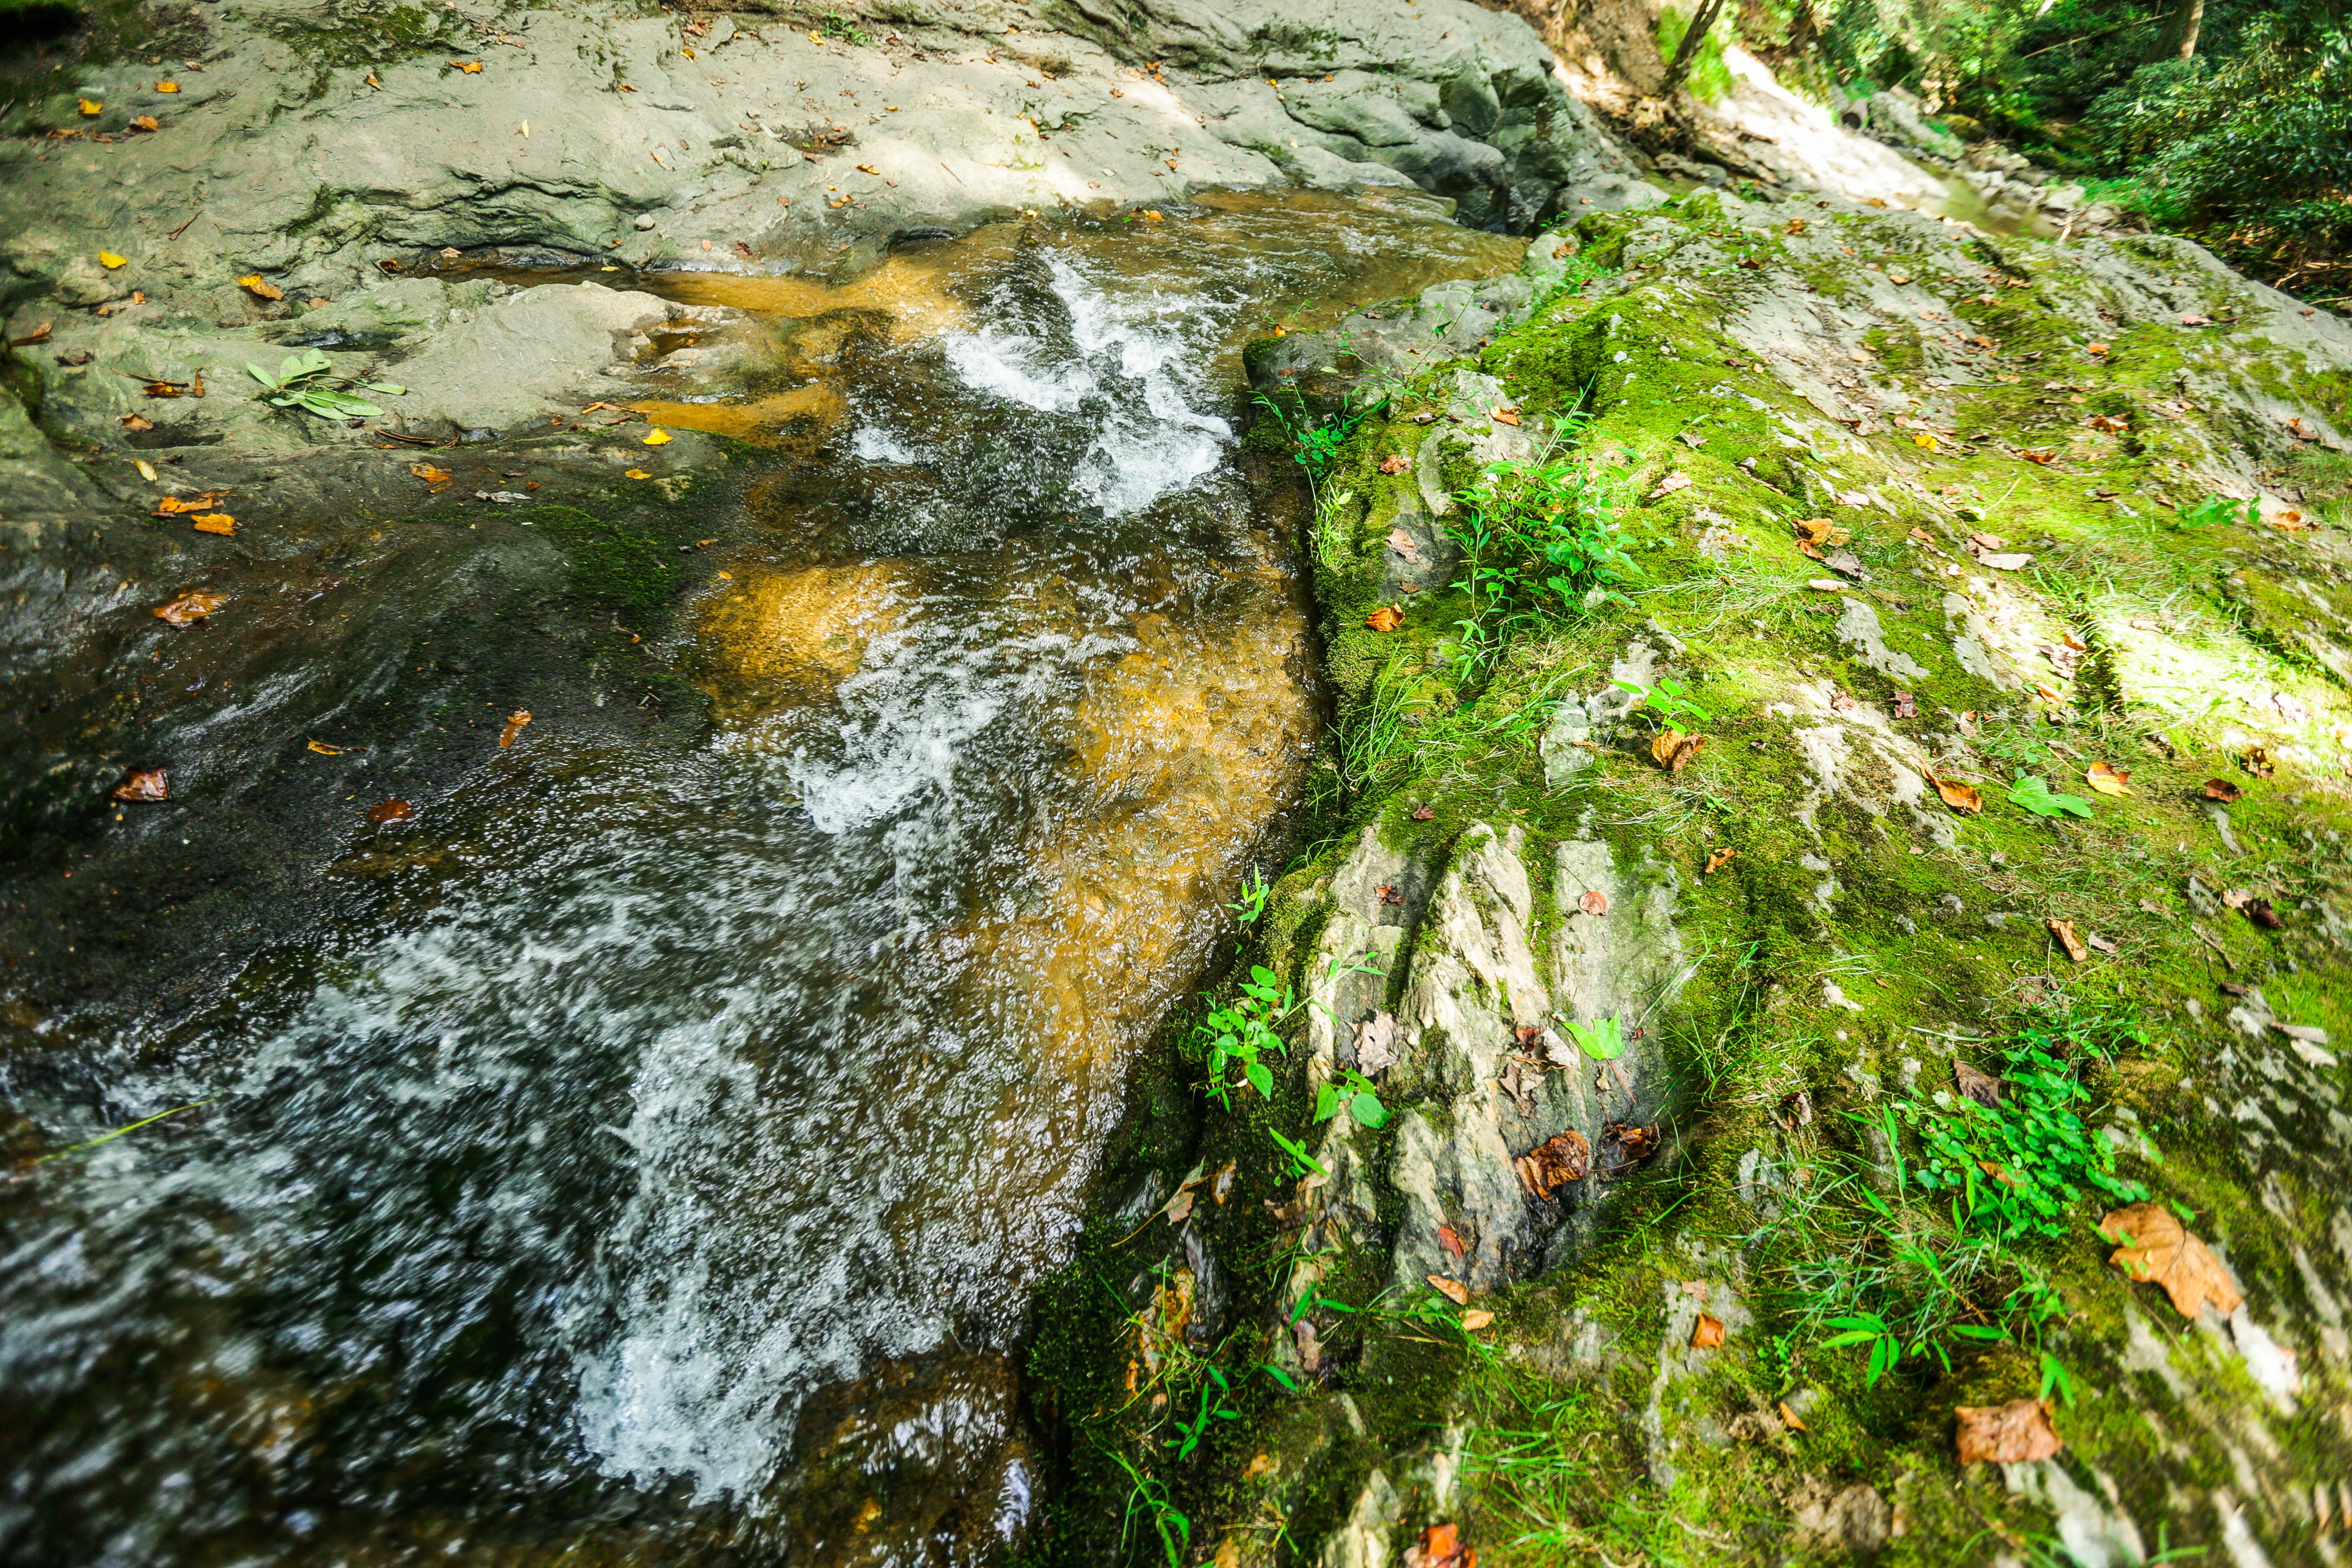
tree, water, forest, rock, waterfall, wilderness, leaf, flower, river, moss, stream, autumn, rapid, body of water, geology, vegetation, rainforest, woodland, water feature, watercourse